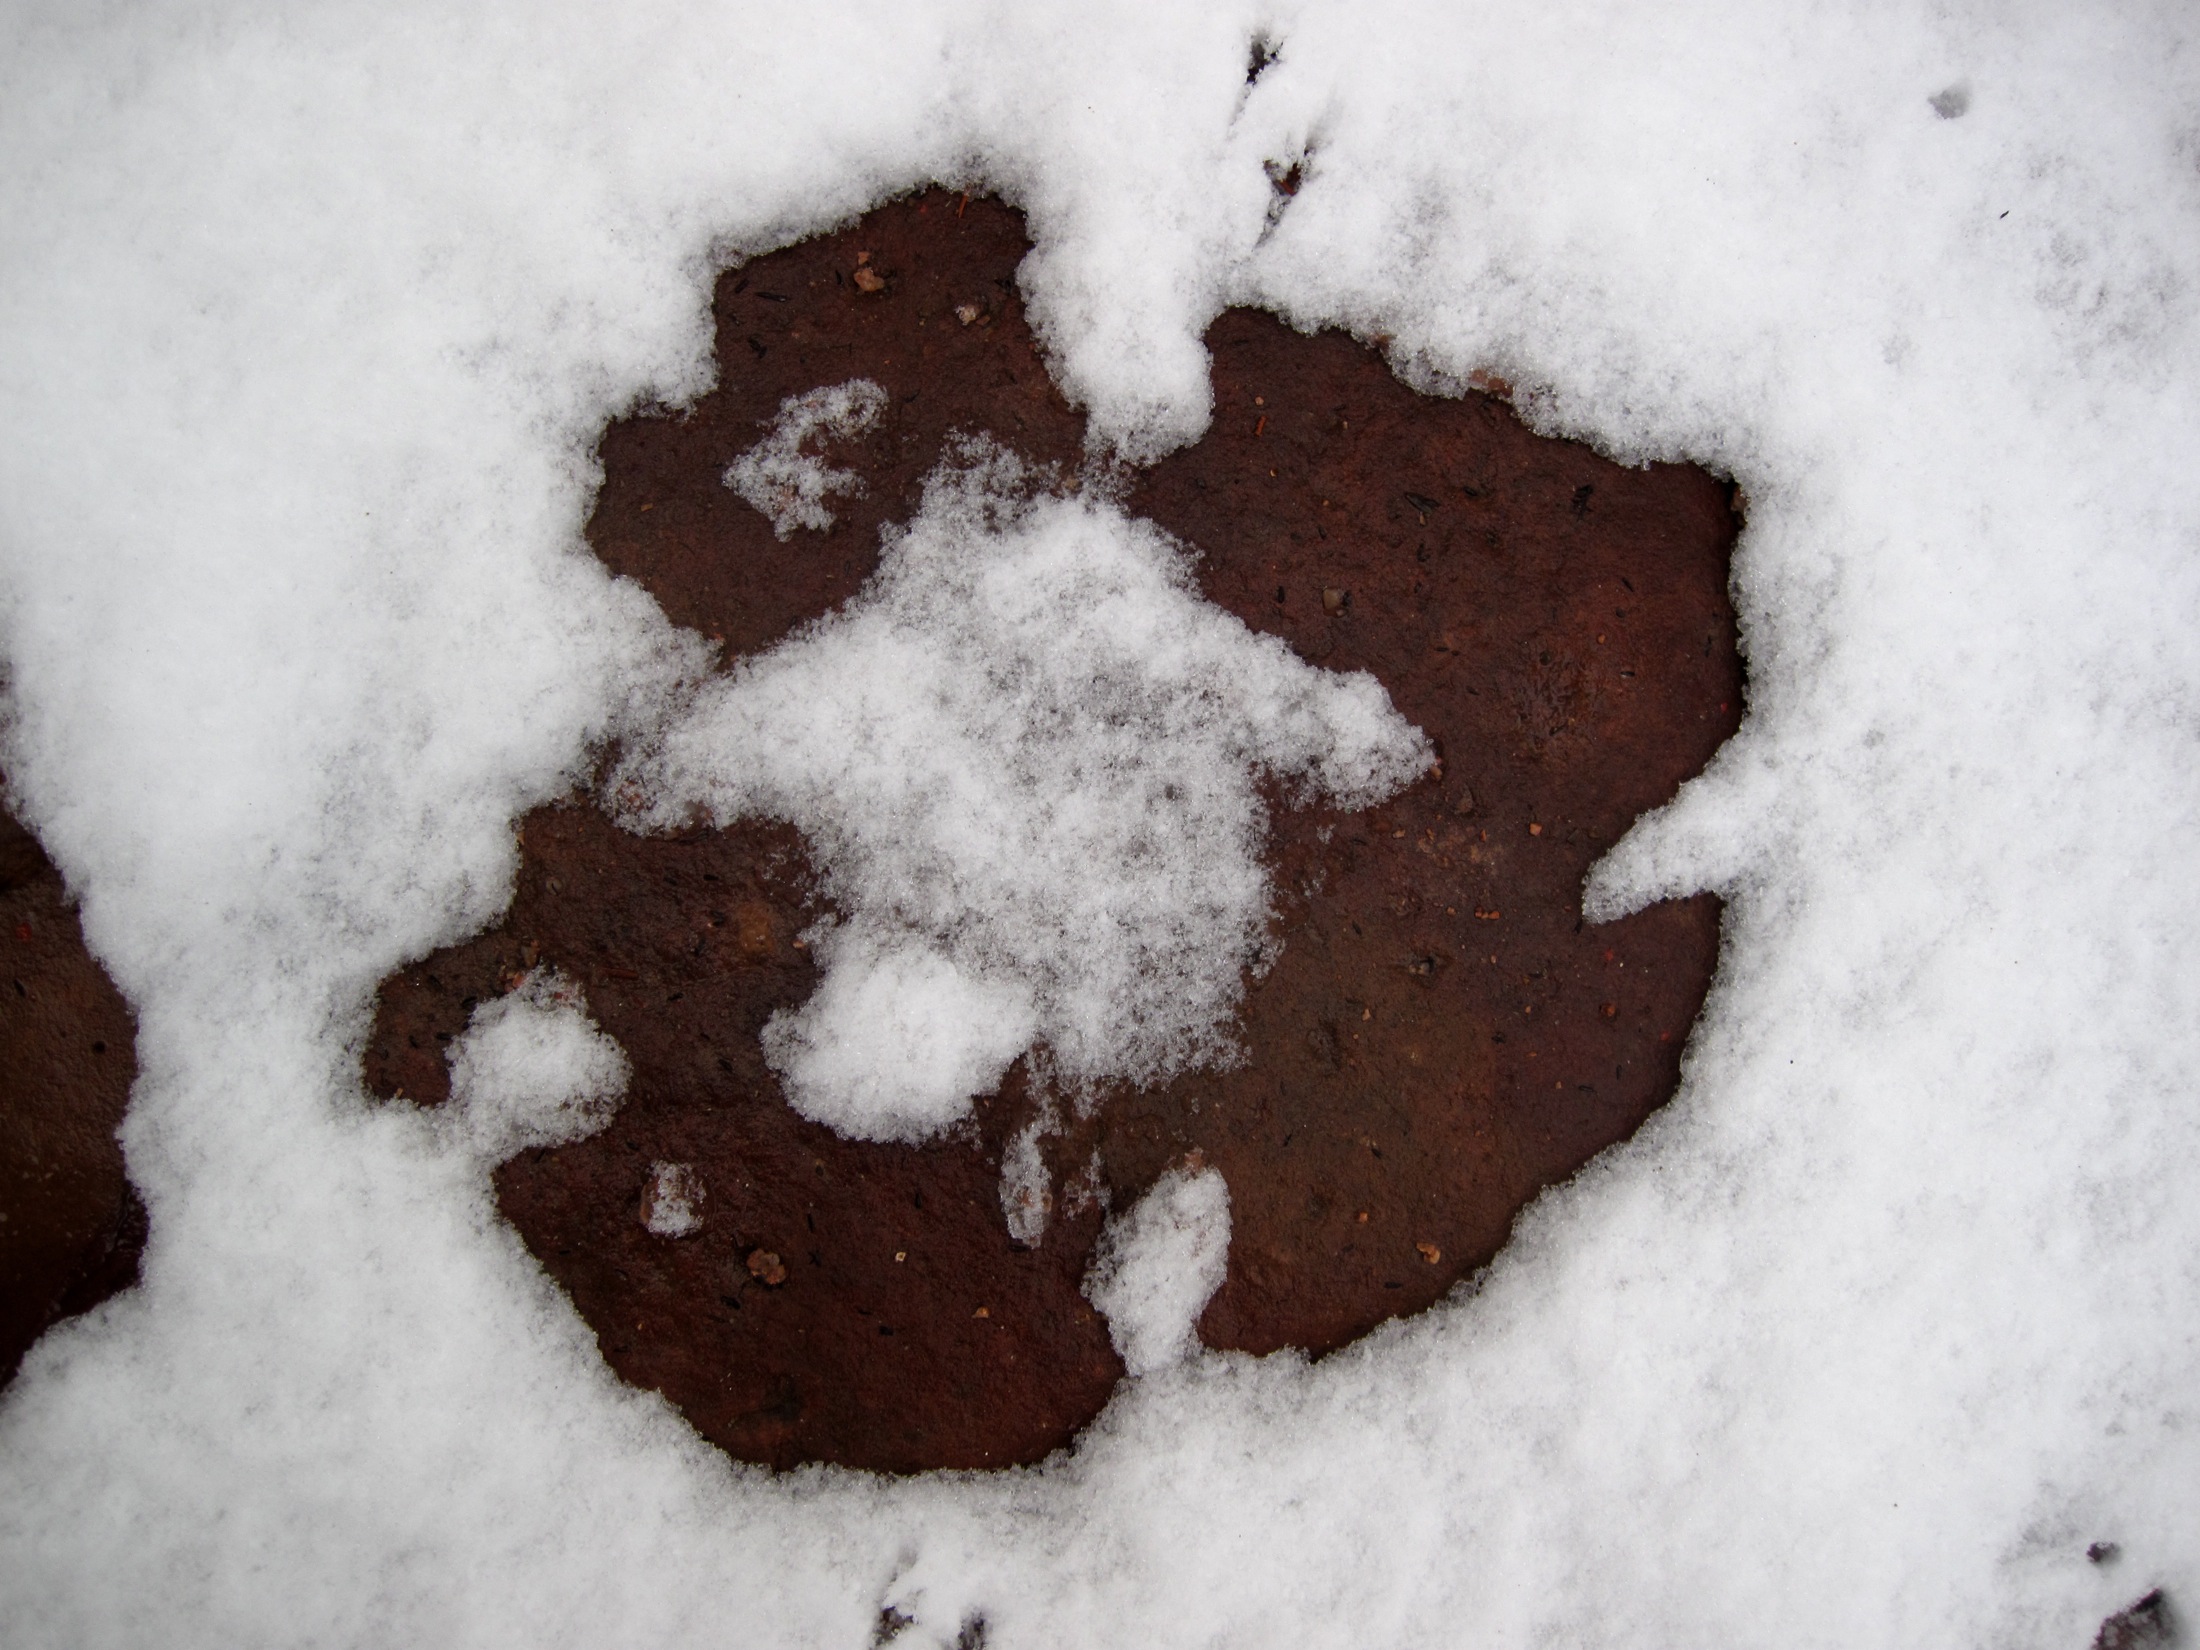
snow, winter, white, weather, soil, season, inmybackyard, freezing